Spartanburg, South Carolina

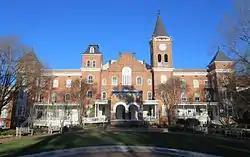
Wilson Hall at Converse University

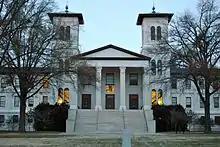
Old Main at Wofford College

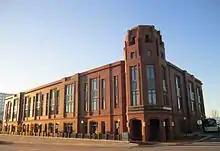
USC Upstate's Johnson College of Business and Economics downtown

Most of the City of Spartanburg's public schools are run by Spartanburg County School District 7, one of seven loosely affiliated districts located in Spartanburg County. District 7 students are zoned to Spartanburg High School. However, the westernmost part of the city is served by Spartanburg County School District 6, which has two elementary schools within city limits. District 6 students are zoned to Paul M. Dorman High School in Roebuck.